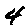
Label: 4